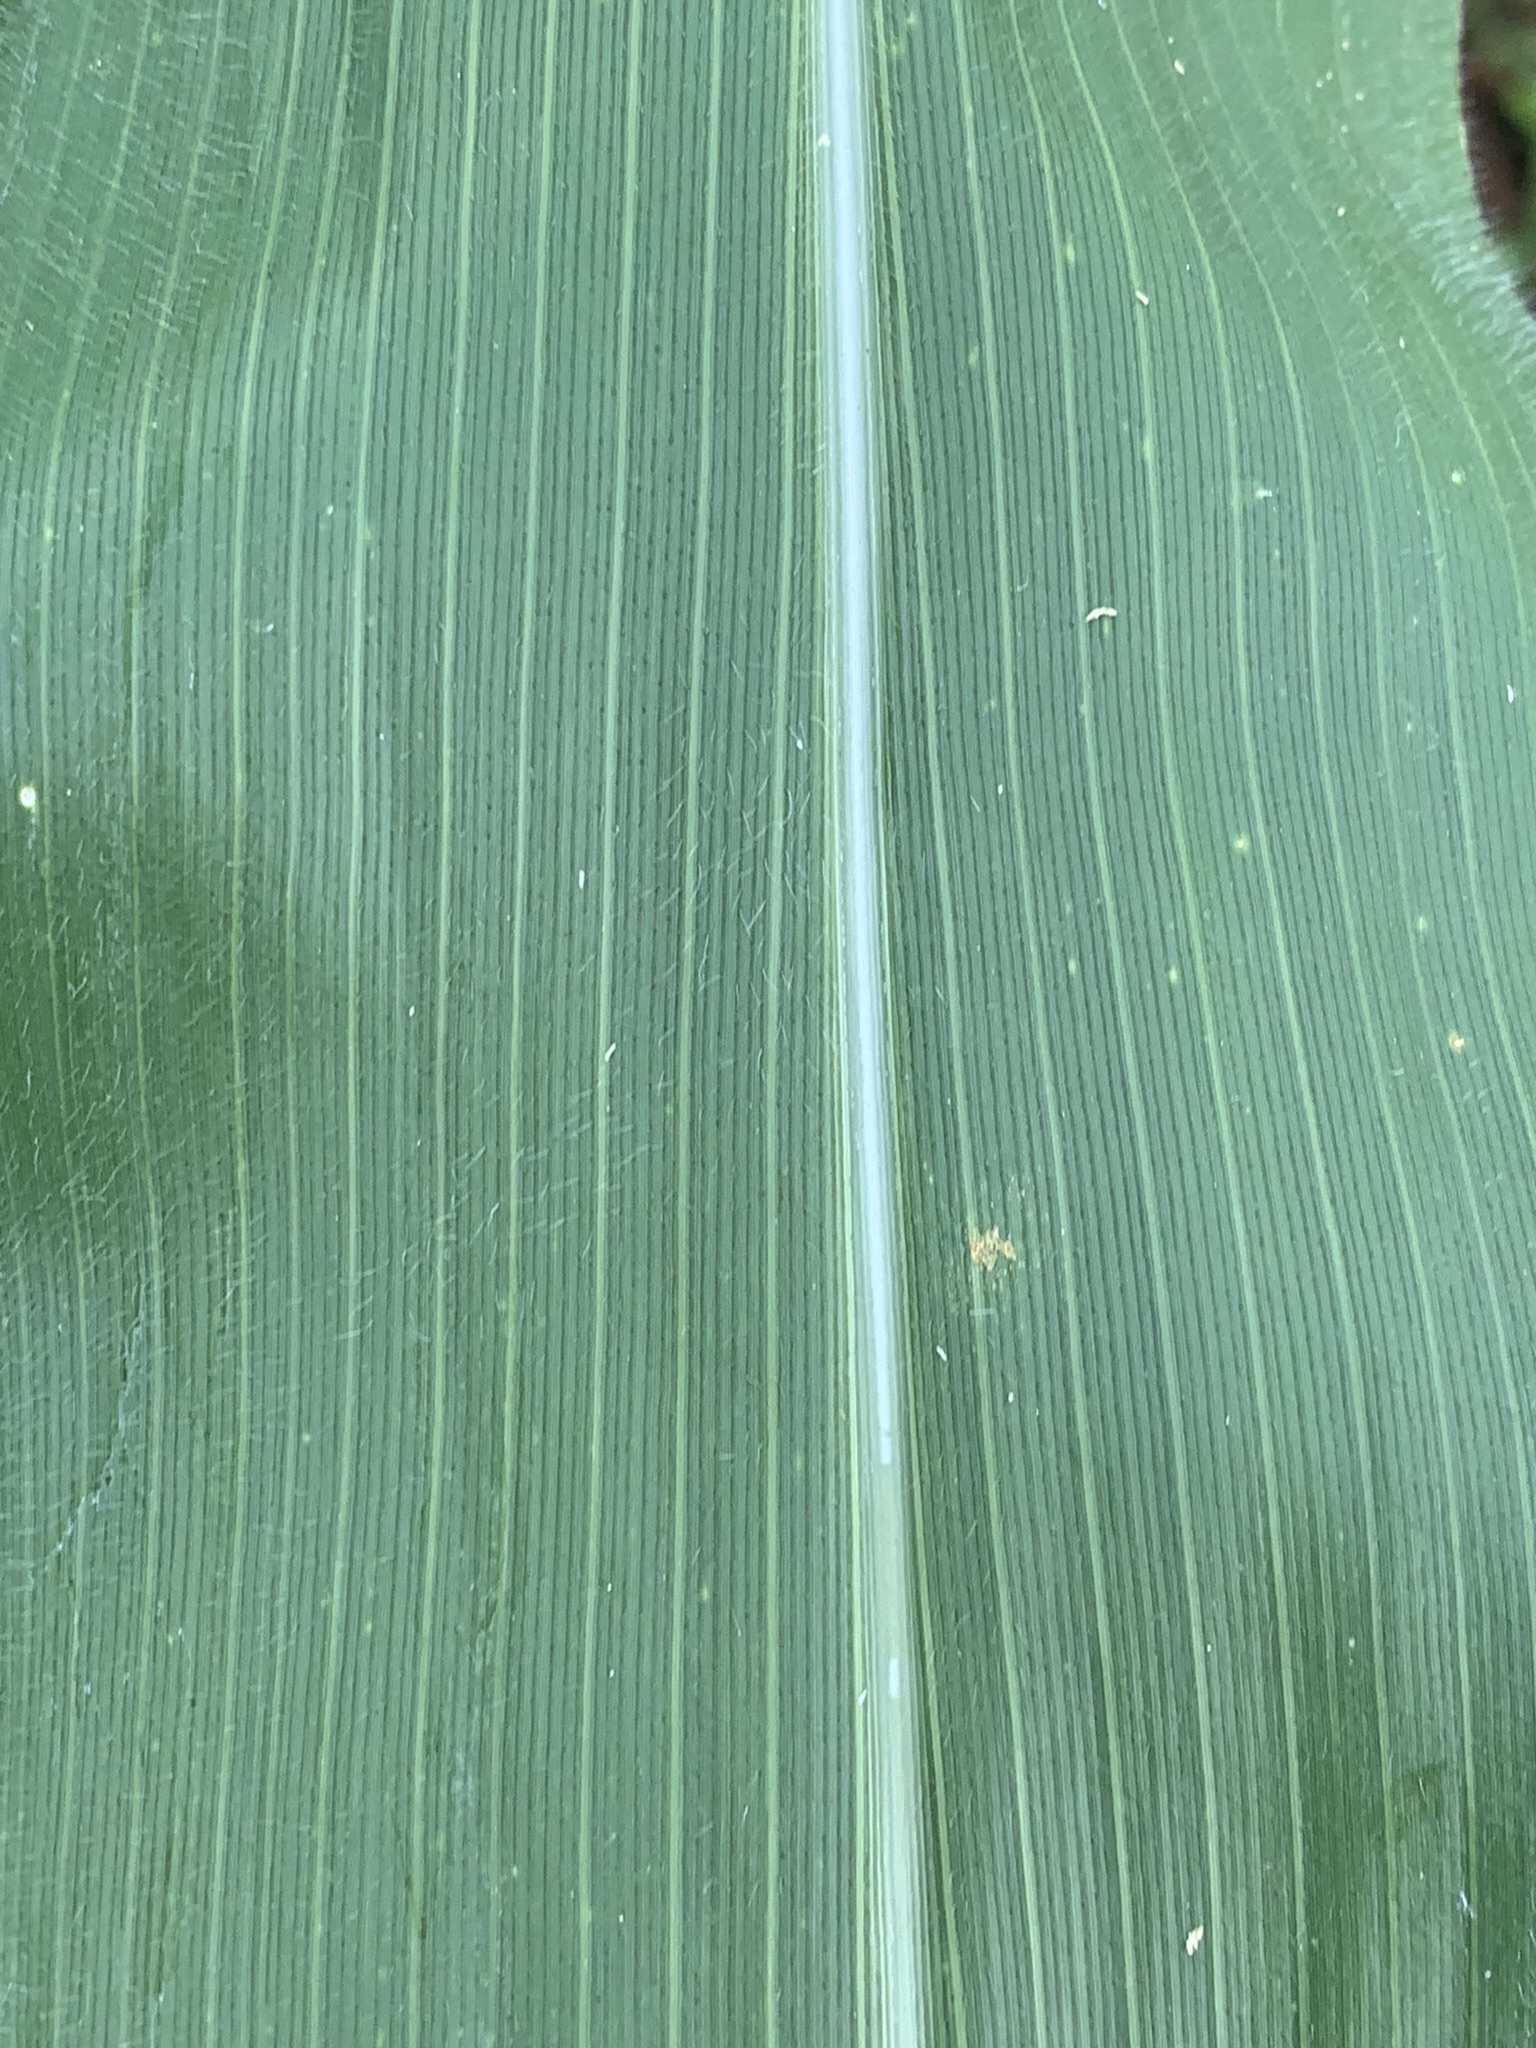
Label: Healthy